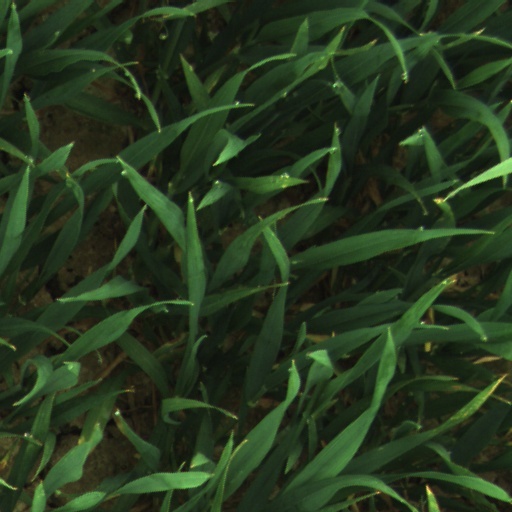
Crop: wheat